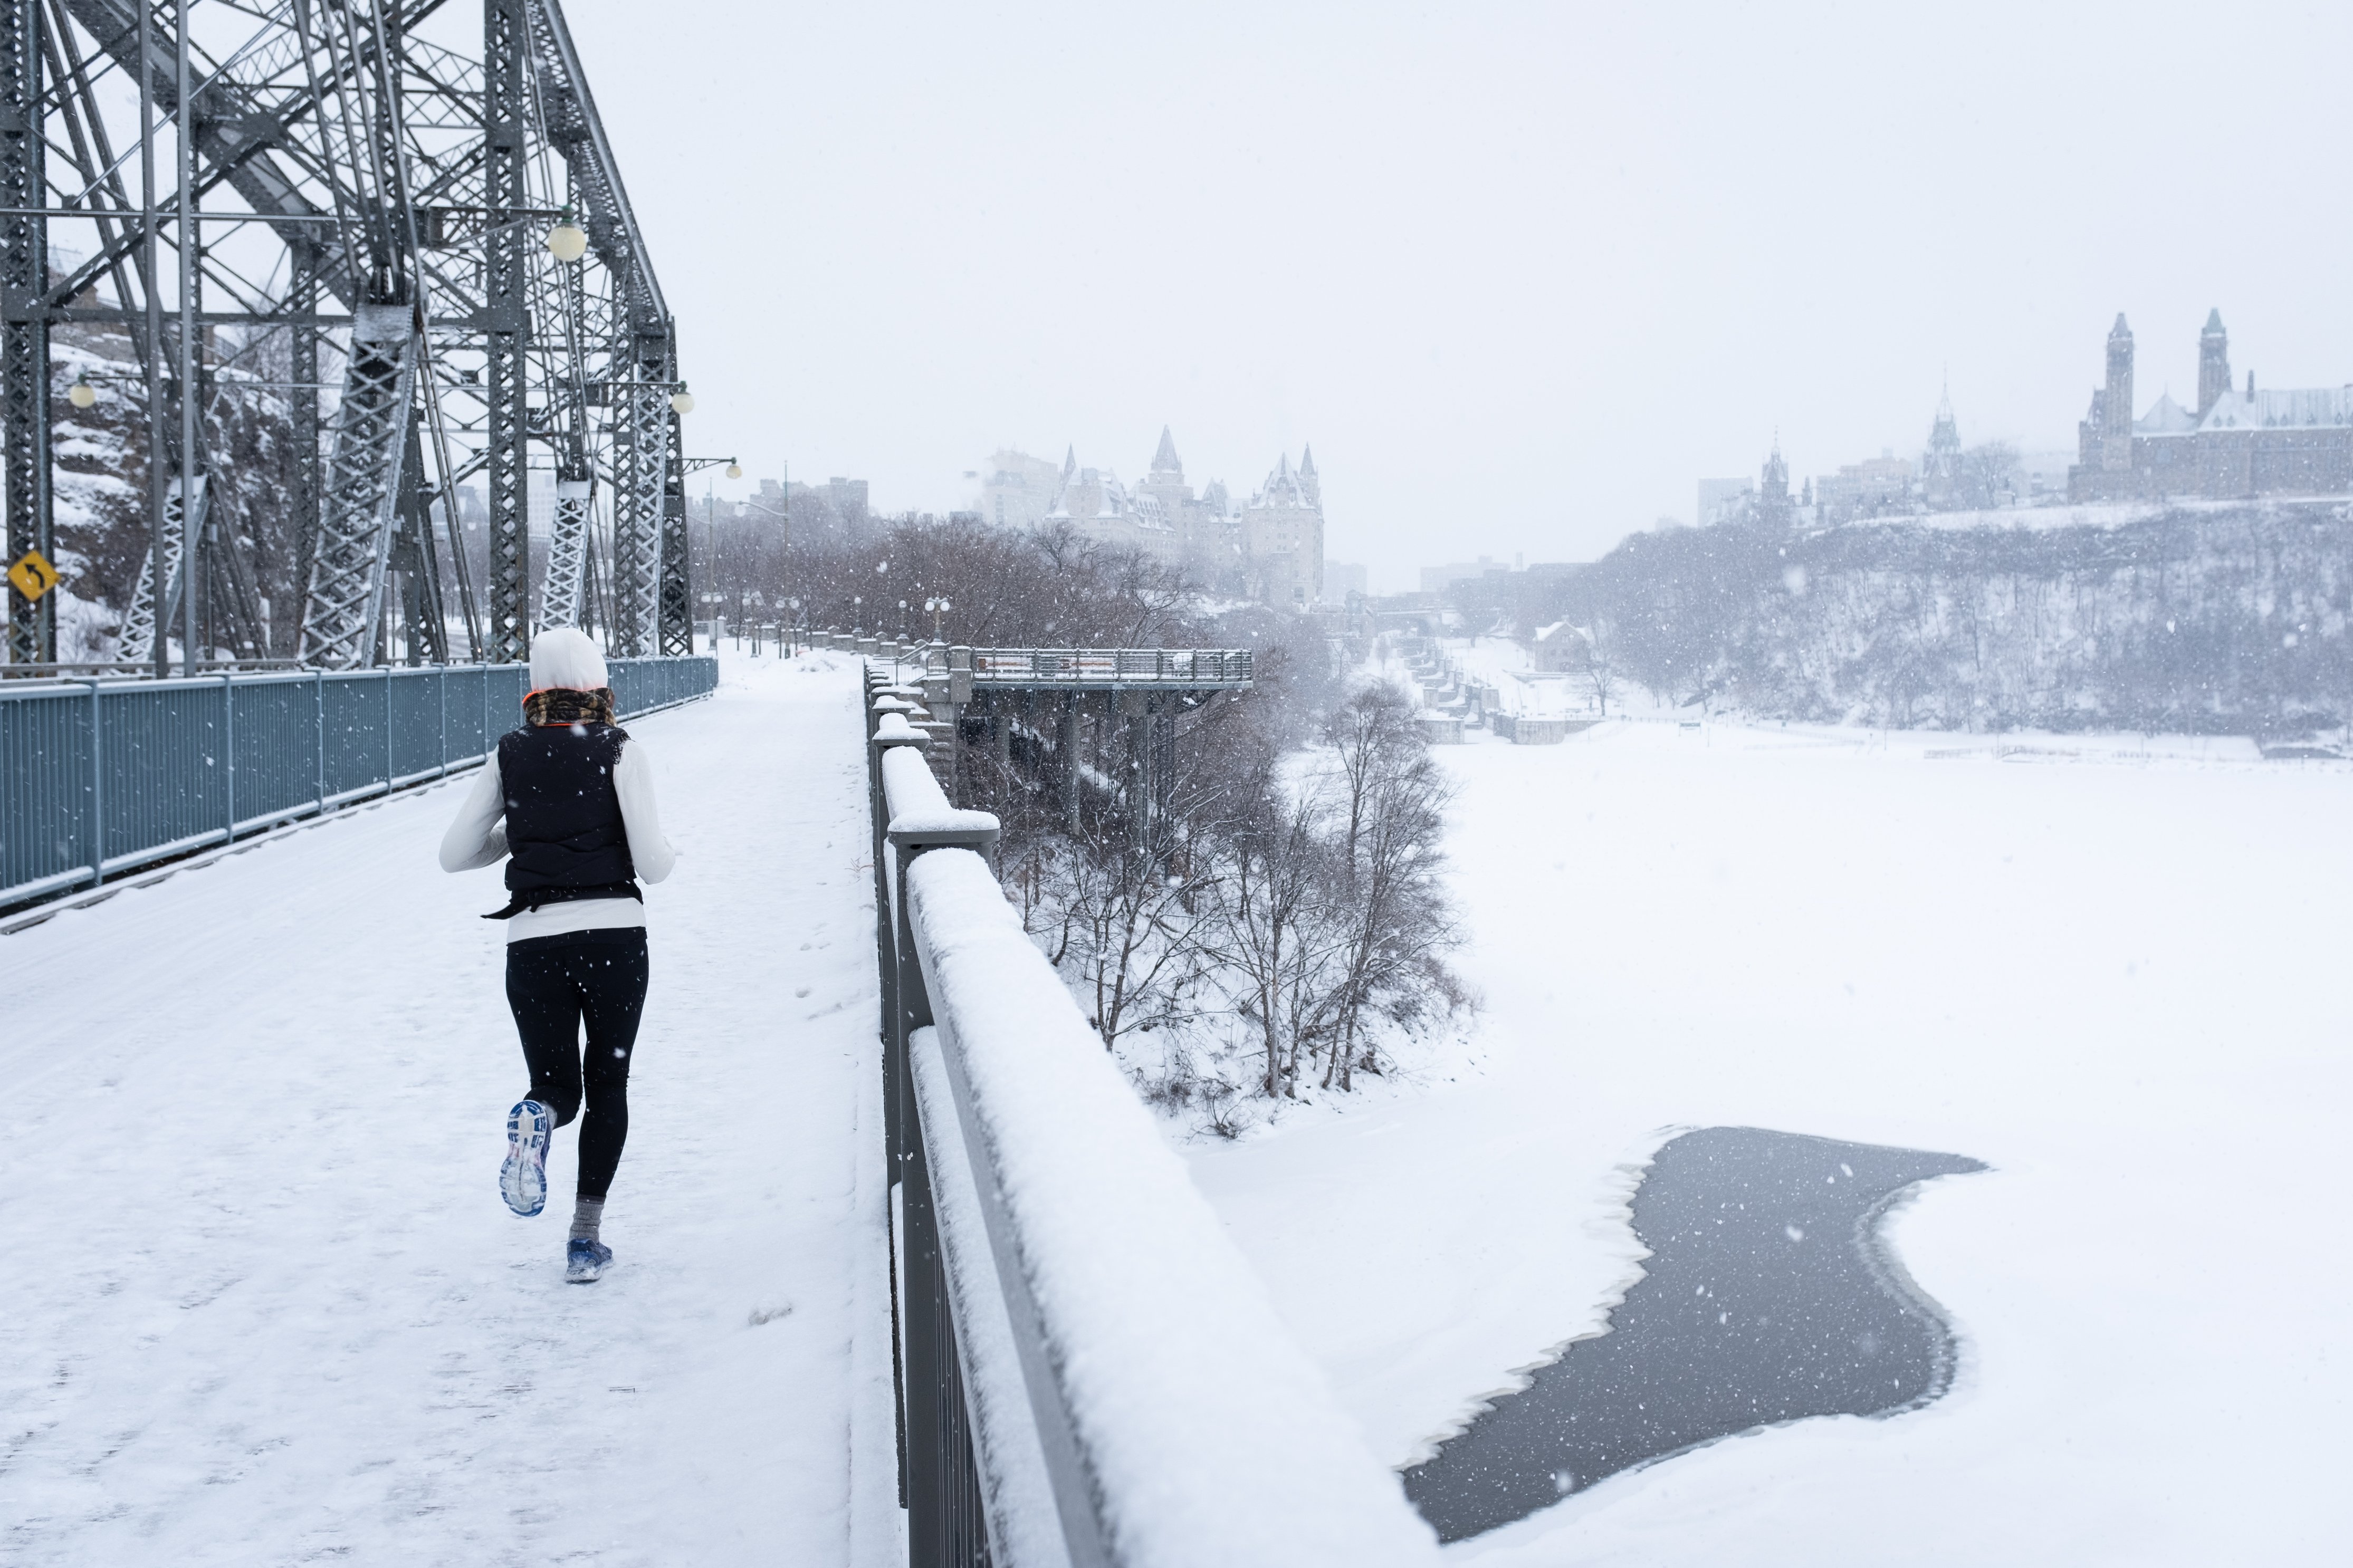
snow, winter, white, water, freezing, atmospheric phenomenon, blizzard, winter storm, bridge, urban area, tree, architecture, snow bridge, recreation, ice, pedestrian, river, city, precipitation